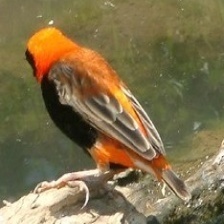
Species: NORTHERN RED BISHOP
Scientific name: EUPLECTES FRANCISCANUS